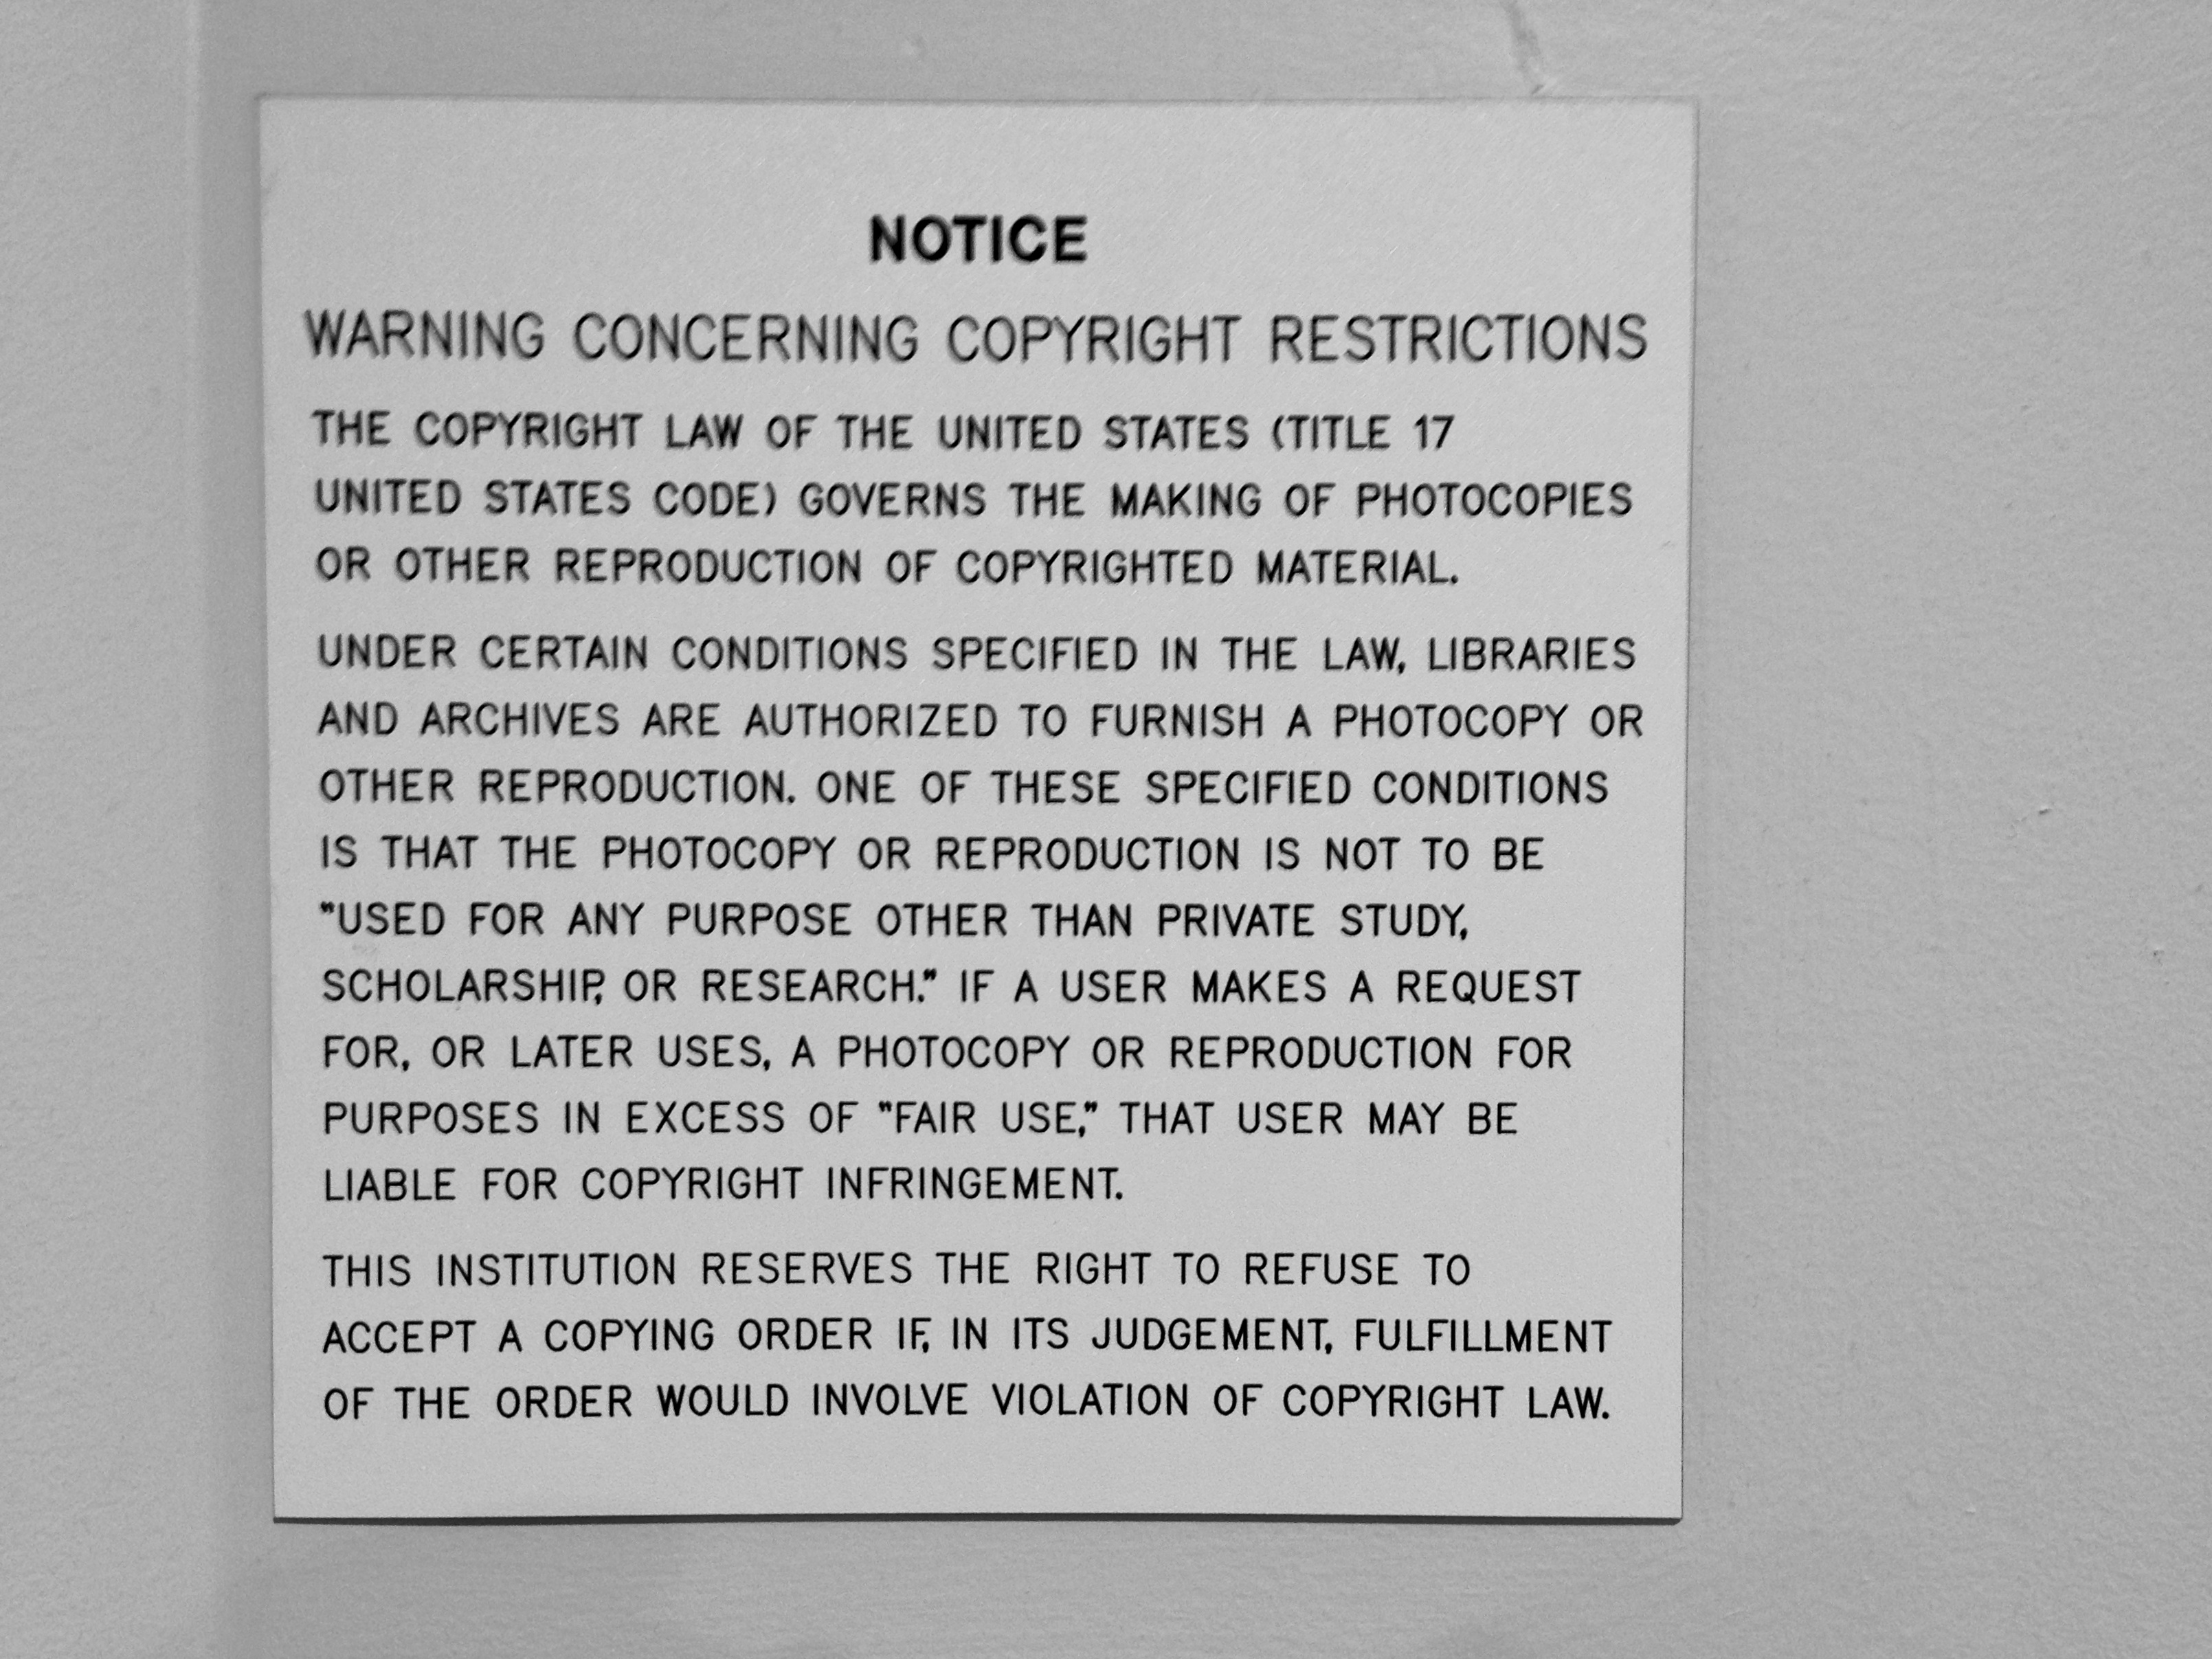
writing, brand, font, text, document, presentation